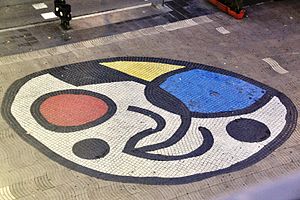
Attentaterne i Catalonien 2017 / Galleri
Attentaterne i Catalonien 2017 skete ved angreb på menneskemængder med en varevogn og dernæst med en personbil. En varevogn påkørte den 17. august 2017 en gruppe fodgængere på La Rambla nær Plaça de Catalunya i Barcelona, hvor mindst 13 mennesker døde og mindst 100 blev sårede. To mistænkte flygtede derefter til fods. Ca. otte timer senere kørte en Audi A3 personbil ind i en menneskemængde i byen Cambrils, der ligger 110 km sydøst for Barcelona.